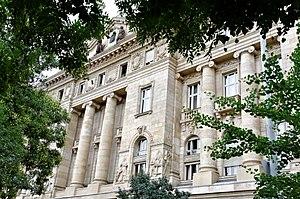
Magyar Nemzeti Bank (Banque nationale hongroise), Budapest
La Banque nationale hongroise est la banque centrale de la Hongrie. Elle est créée le 24 mai 1924 et fait partie du Système européen de banques centrales.